Natural rights and legal rights

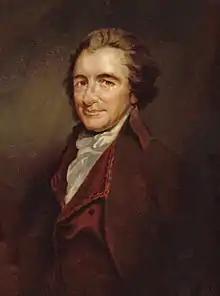
Thomas Paine

Thomas Paine (1731–1809) further elaborated on natural rights in his influential work "Rights of Man" (1791), emphasizing that rights cannot be granted by any charter because this would legally imply they can also be revoked and under such circumstances, they would be reduced to privileges: